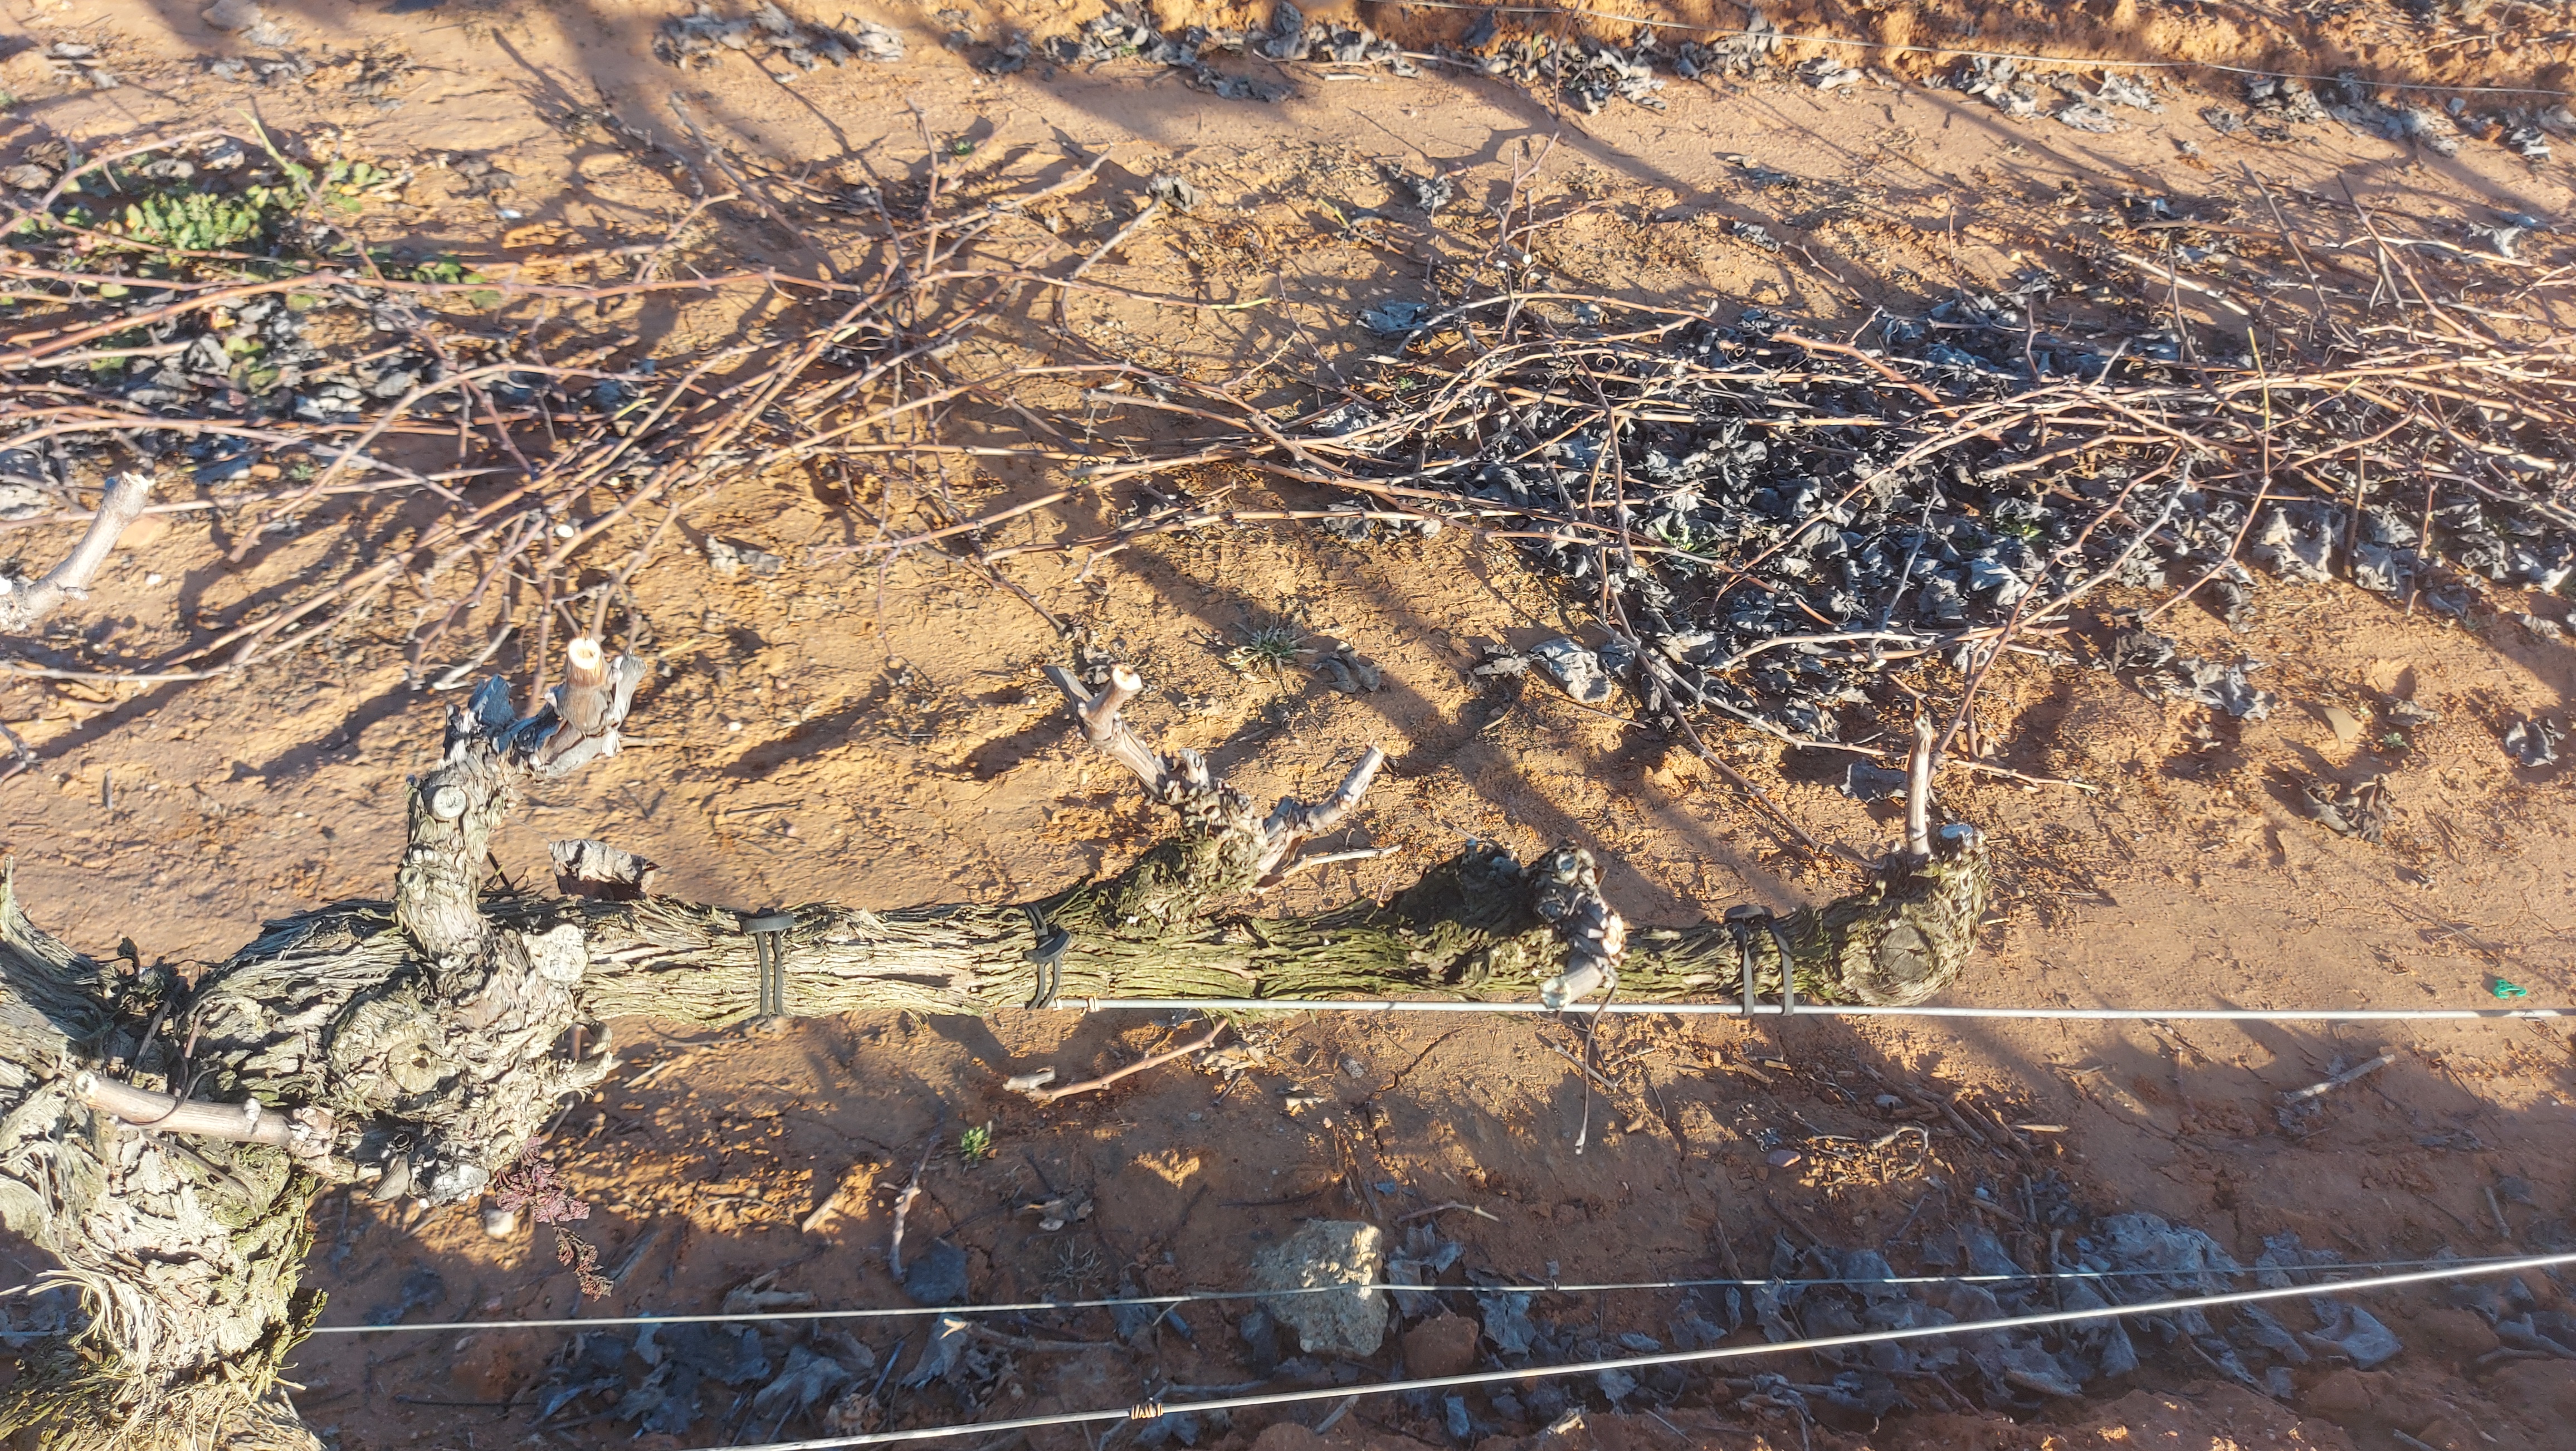
Unpruned shoots: 0
Pruned shoots: 6
Trunks: 1